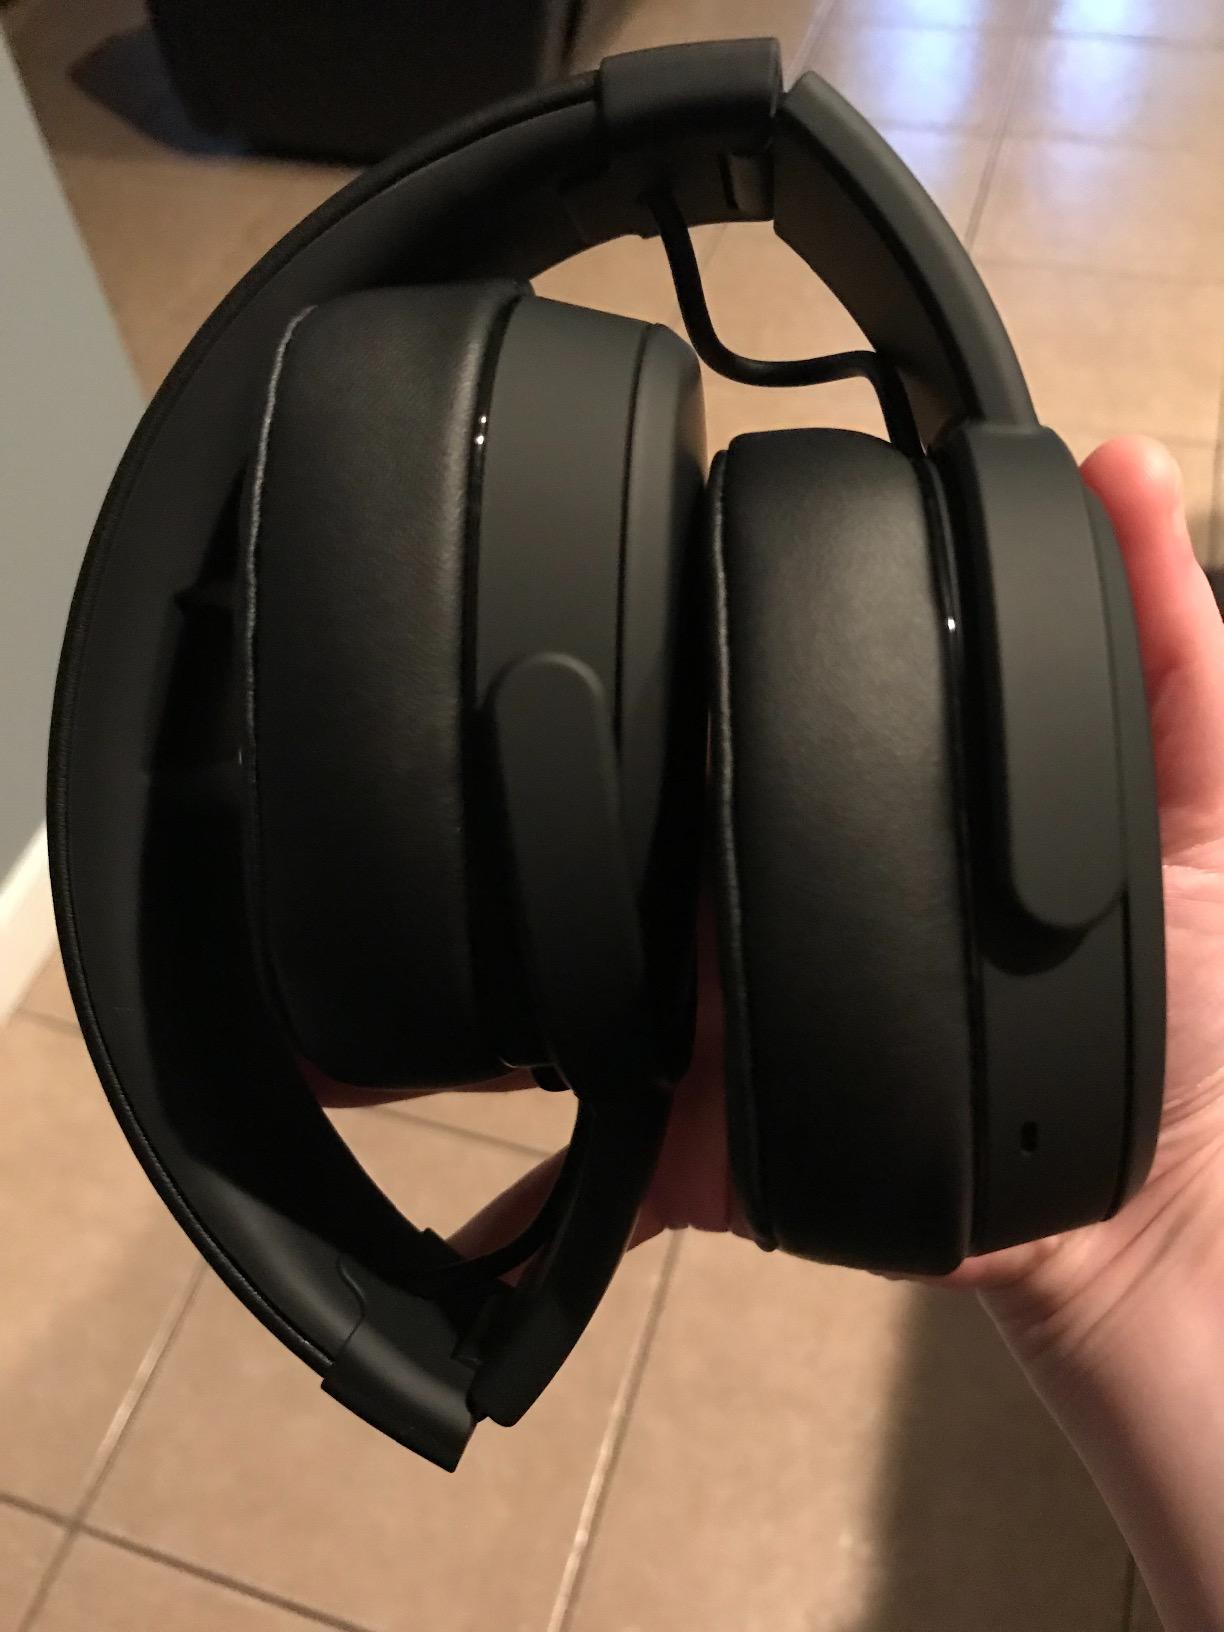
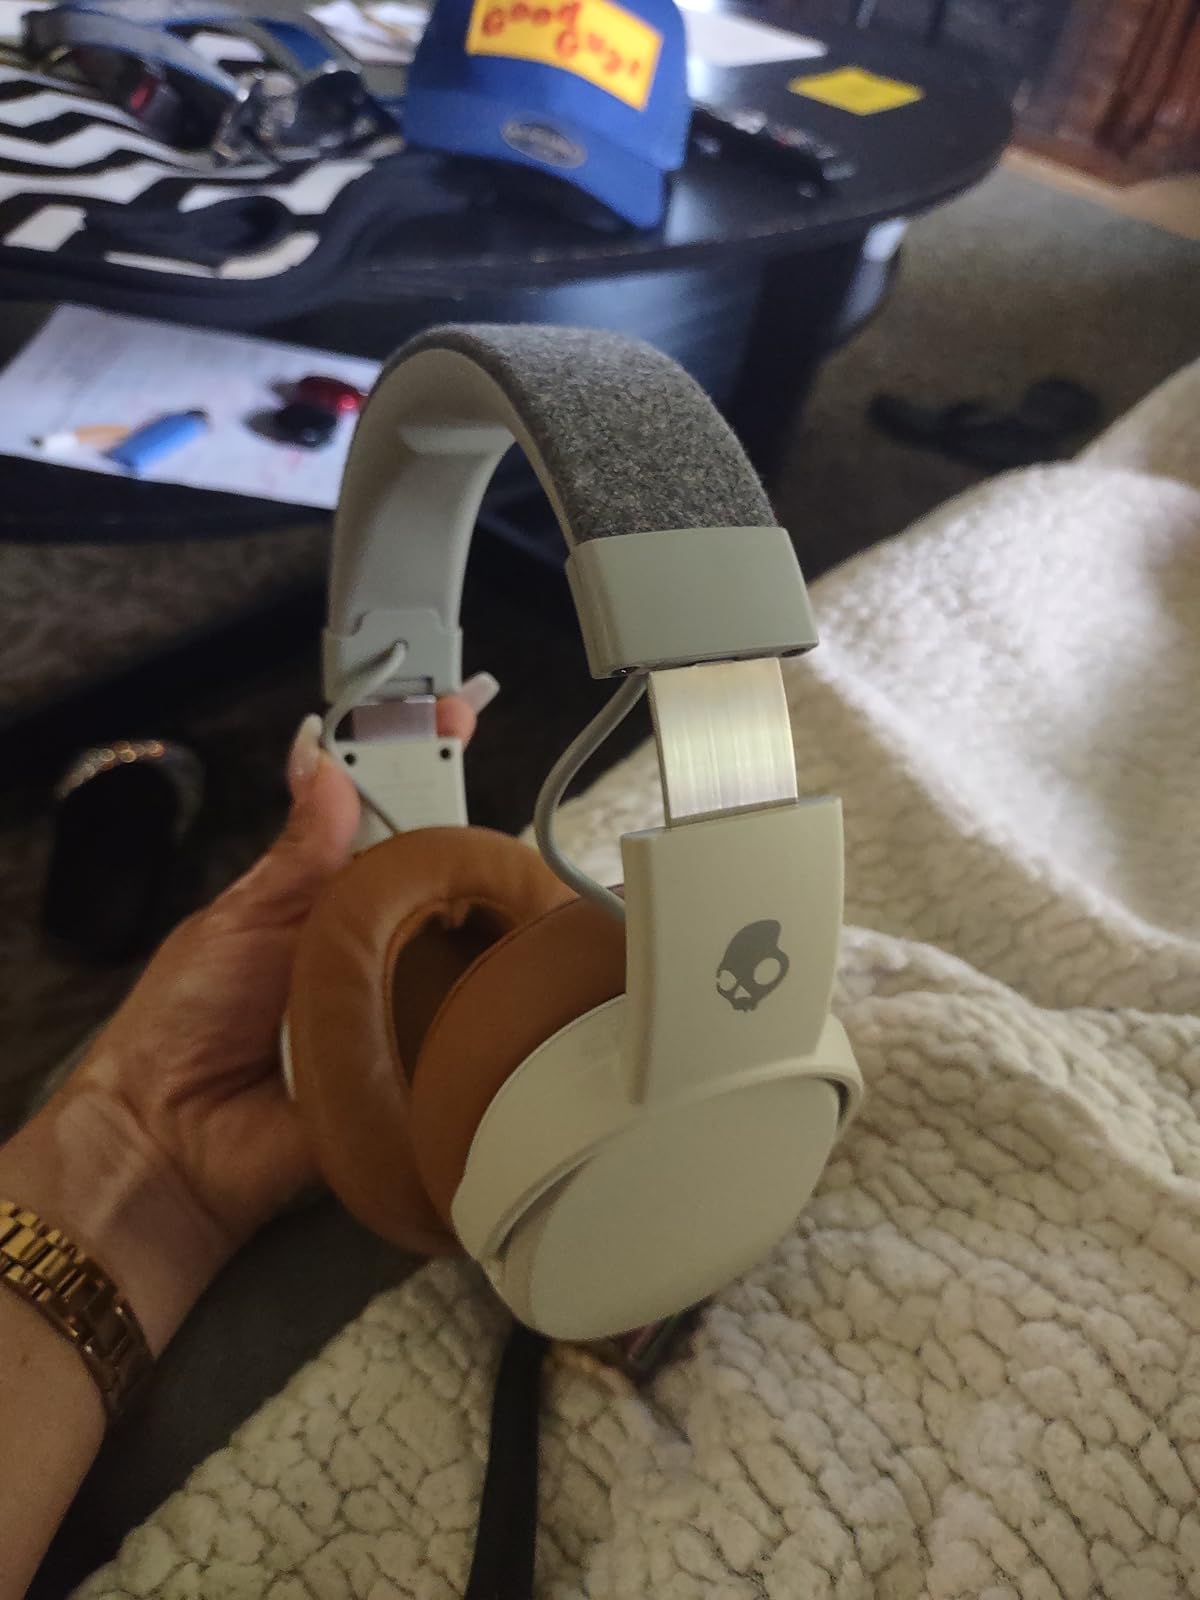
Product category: headphones
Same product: no